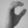
ASL letter: C